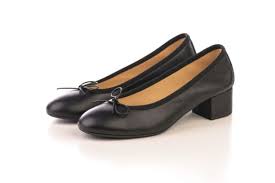
Label: Ballet Flat